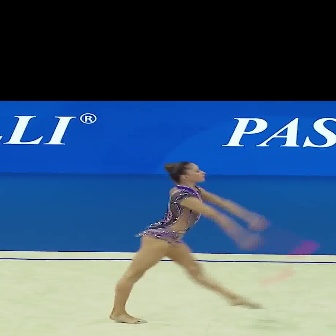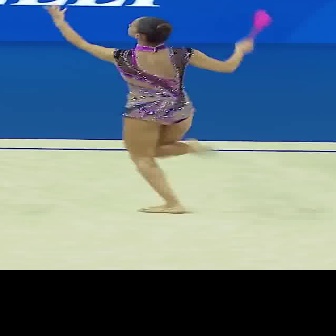
  Please identify the target specified by the bounding box [107,161,268,322] in the first image and locate it in the second image. Return the coordinates in [x_min,y_min,x_max,y_max] format.
Answer: [43,3,254,214]